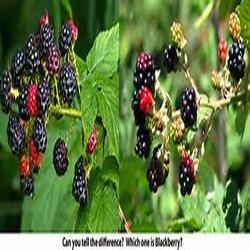
Label: Blackberry